British Tortricoid Moths

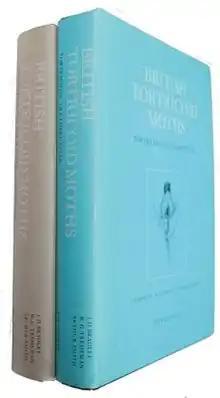
First editions

British Tortricoid Moths is a two-volume publication by John David Bradley, W. G. Tremewan and Arthur Smith, published by the Ray Society. It is the standard work on the tortricoid moths of Britain.